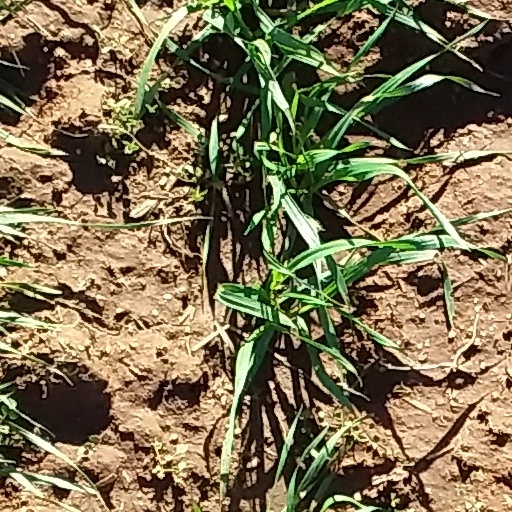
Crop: wheat